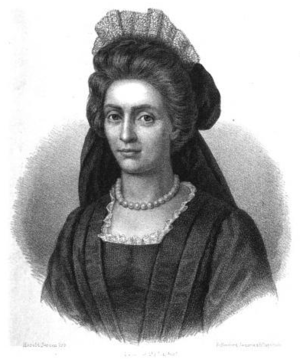
Anna Colbjørnsdatter
Anna Colbjørnsdatter, Norsk Portræt-Galleri
Anna Colbjørnsdatter var en dansk-norsk præstekone som er uløselig knyttet til slaget på Norderhov, en krigshandling under den store nordiske krig ved Norderhov kirke, mellem norsk–danske dragoner og svenske karolinere, natten til 29. marts 1716. Anna får i eftertiden ære for at have overlistet svenskerne, som led et sviende nederlag overfor den langt mindre mandsstærke norsk–danske styrke. Af den grund er hun Norges måske største nationalheltinde, men der er stor uvished knyttet til hendes rolle i slaget på Norderhov. I en artikel i Dagbladet i 1996 påpeker Christopher Hals Gylseth at Anna Colbjørnsdatter er en blandt meget få kvindelige helteskikkelser i norsk historie.